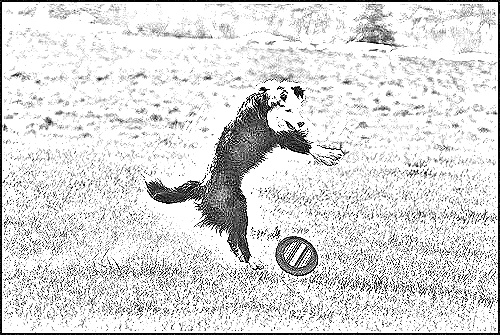
Portrait style: Sketch Portrait